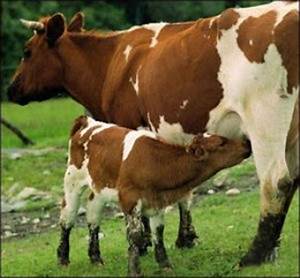
Label: mucca